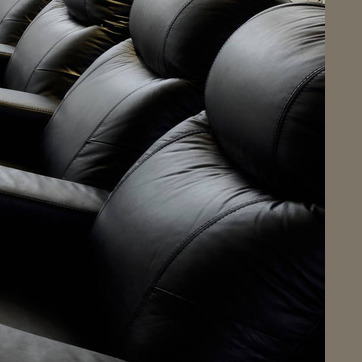
Material: leather